Waking Mars

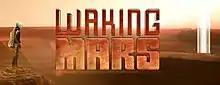
Steam grid image

Waking Mars is a 2012 platform-adventure game developed and published by Tiger Style. Players jetpack through underground Mars caves and encounter a host of alien lifeforms that operate as an ecosystem. Players must master the behaviors of these creatures to create ecosystems of their own design to survive and discover the secrets of Mars' past. The game has been nominated for Best Mobile Game and Excellence in Audio in 2012 Independent Game Festival. In June 2012, "Waking Mars" was also named the Best Game of 2012 (So Far) by "Paste".